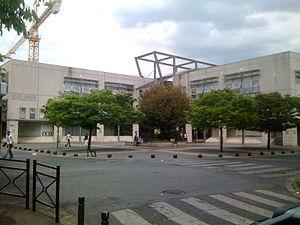
Le lycée Suger est un établissement public local d'enseignement secondaire et supérieur situé dans le quartier du Franc-Moisin à Saint-Denis en Seine-Saint-Denis. Depuis 2010 il est labellisé « lycée des métiers de l'image et du son » et a noué de nombreux partenariats, avec notamment Radio France, le Pôle Média Grand Paris, le Théâtre du Rond-Point, et l'Institut d'études politiques.